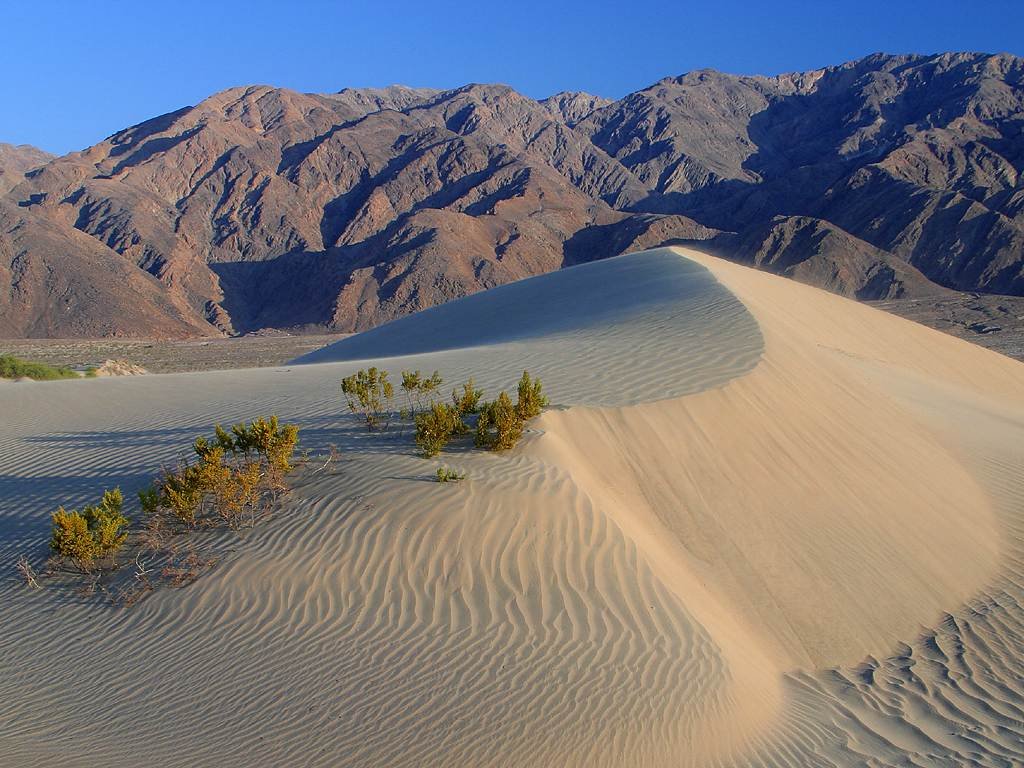
landscape, sand, desert, dune, lake, dry, usa, california, material, mojave desert, dunes, hot, plateau, nevada, habitat, ecosystem, wadi, death valley, landform, natural environment, geographical feature, aeolian landform